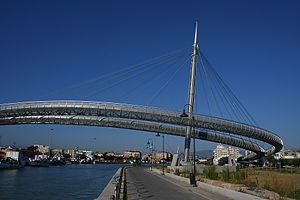
Cette liste de ponts d'Italie a pour vocation de présenter une liste de ponts remarquables d'Italie, tant par leurs caractéristiques dimensionnelles, que par leur intérêt architectural ou historique.